Horse meat

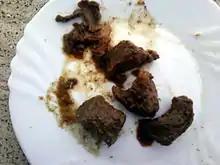
Chunks of horse stew

Horse meat is especially popular in Sicily. In Sicily it is part of the traditional historical cuisine of the entire island (especially in the Catania area). Sicily is also the Italian region with the greatest production. In the rest of Italy it remains isolated to some typical dishes.